Edward Villiers (1620–1689)

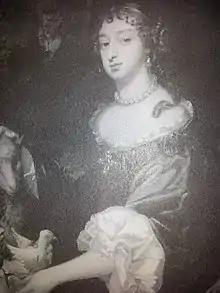
His daughter Elizabeth Villiers, mistress to William III 1680-1695

In 1661, he was appointed Governor of Tynemouth Castle, a post he held until 1687. His most significant reward was the appointment of Frances Villiers as governess to Mary and Anne, daughters of the Duke of York and his first wife Anne Hyde. In November 1677, three of his daughters accompanied Mary to the Netherlands when she married William of Orange, while in February 1678 Charles agreed to support him in the Franco-Dutch War. Villiers was colonel of one of the regiments raised for the war, its officers including his two sons and son-in-law John Berkeley, 4th Viscount Fitzhardinge. The conflict ended in August 1678 before these troops saw active service and the regiment disbanded in early 1679.